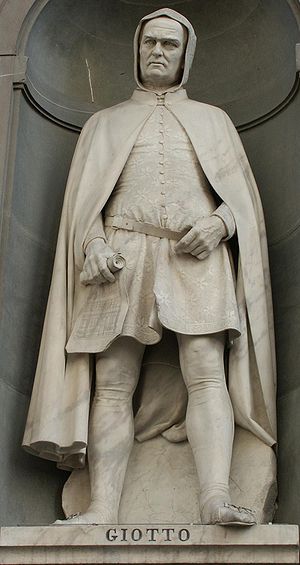
Giotto di Bondone
Statue forestillende Giotto, Firenze ved siden af Galleria degli Uffizi.
Giotto di Bondone eller bare Giotto var en italiensk maler og arkitekt.